Loughmoe Castle

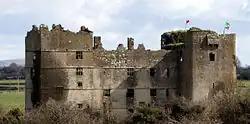
Loughmoe Castle, 2008

Loughmoe Castle (also spelt Loughmore Castle) is a ruined castle at Loughmore Village, near Templemore in County Tipperary, Ireland. The castle was the ancestral home of the Purcell family, the Barons of Loughmoe.